Mausoleum O. G. Khouw

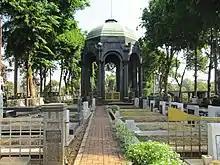
The front view of the mausoleum seen from afar.

After decades of neglect, the mausoleum attracted the attention of heritage lovers in Jakarta in recent years, who now maintain the site in good order. This mausoleum is also the center of attention for visitors and pilgrims to the Petamburan TPU because it is located near the entrance of the Petamburan Public Cemetery.